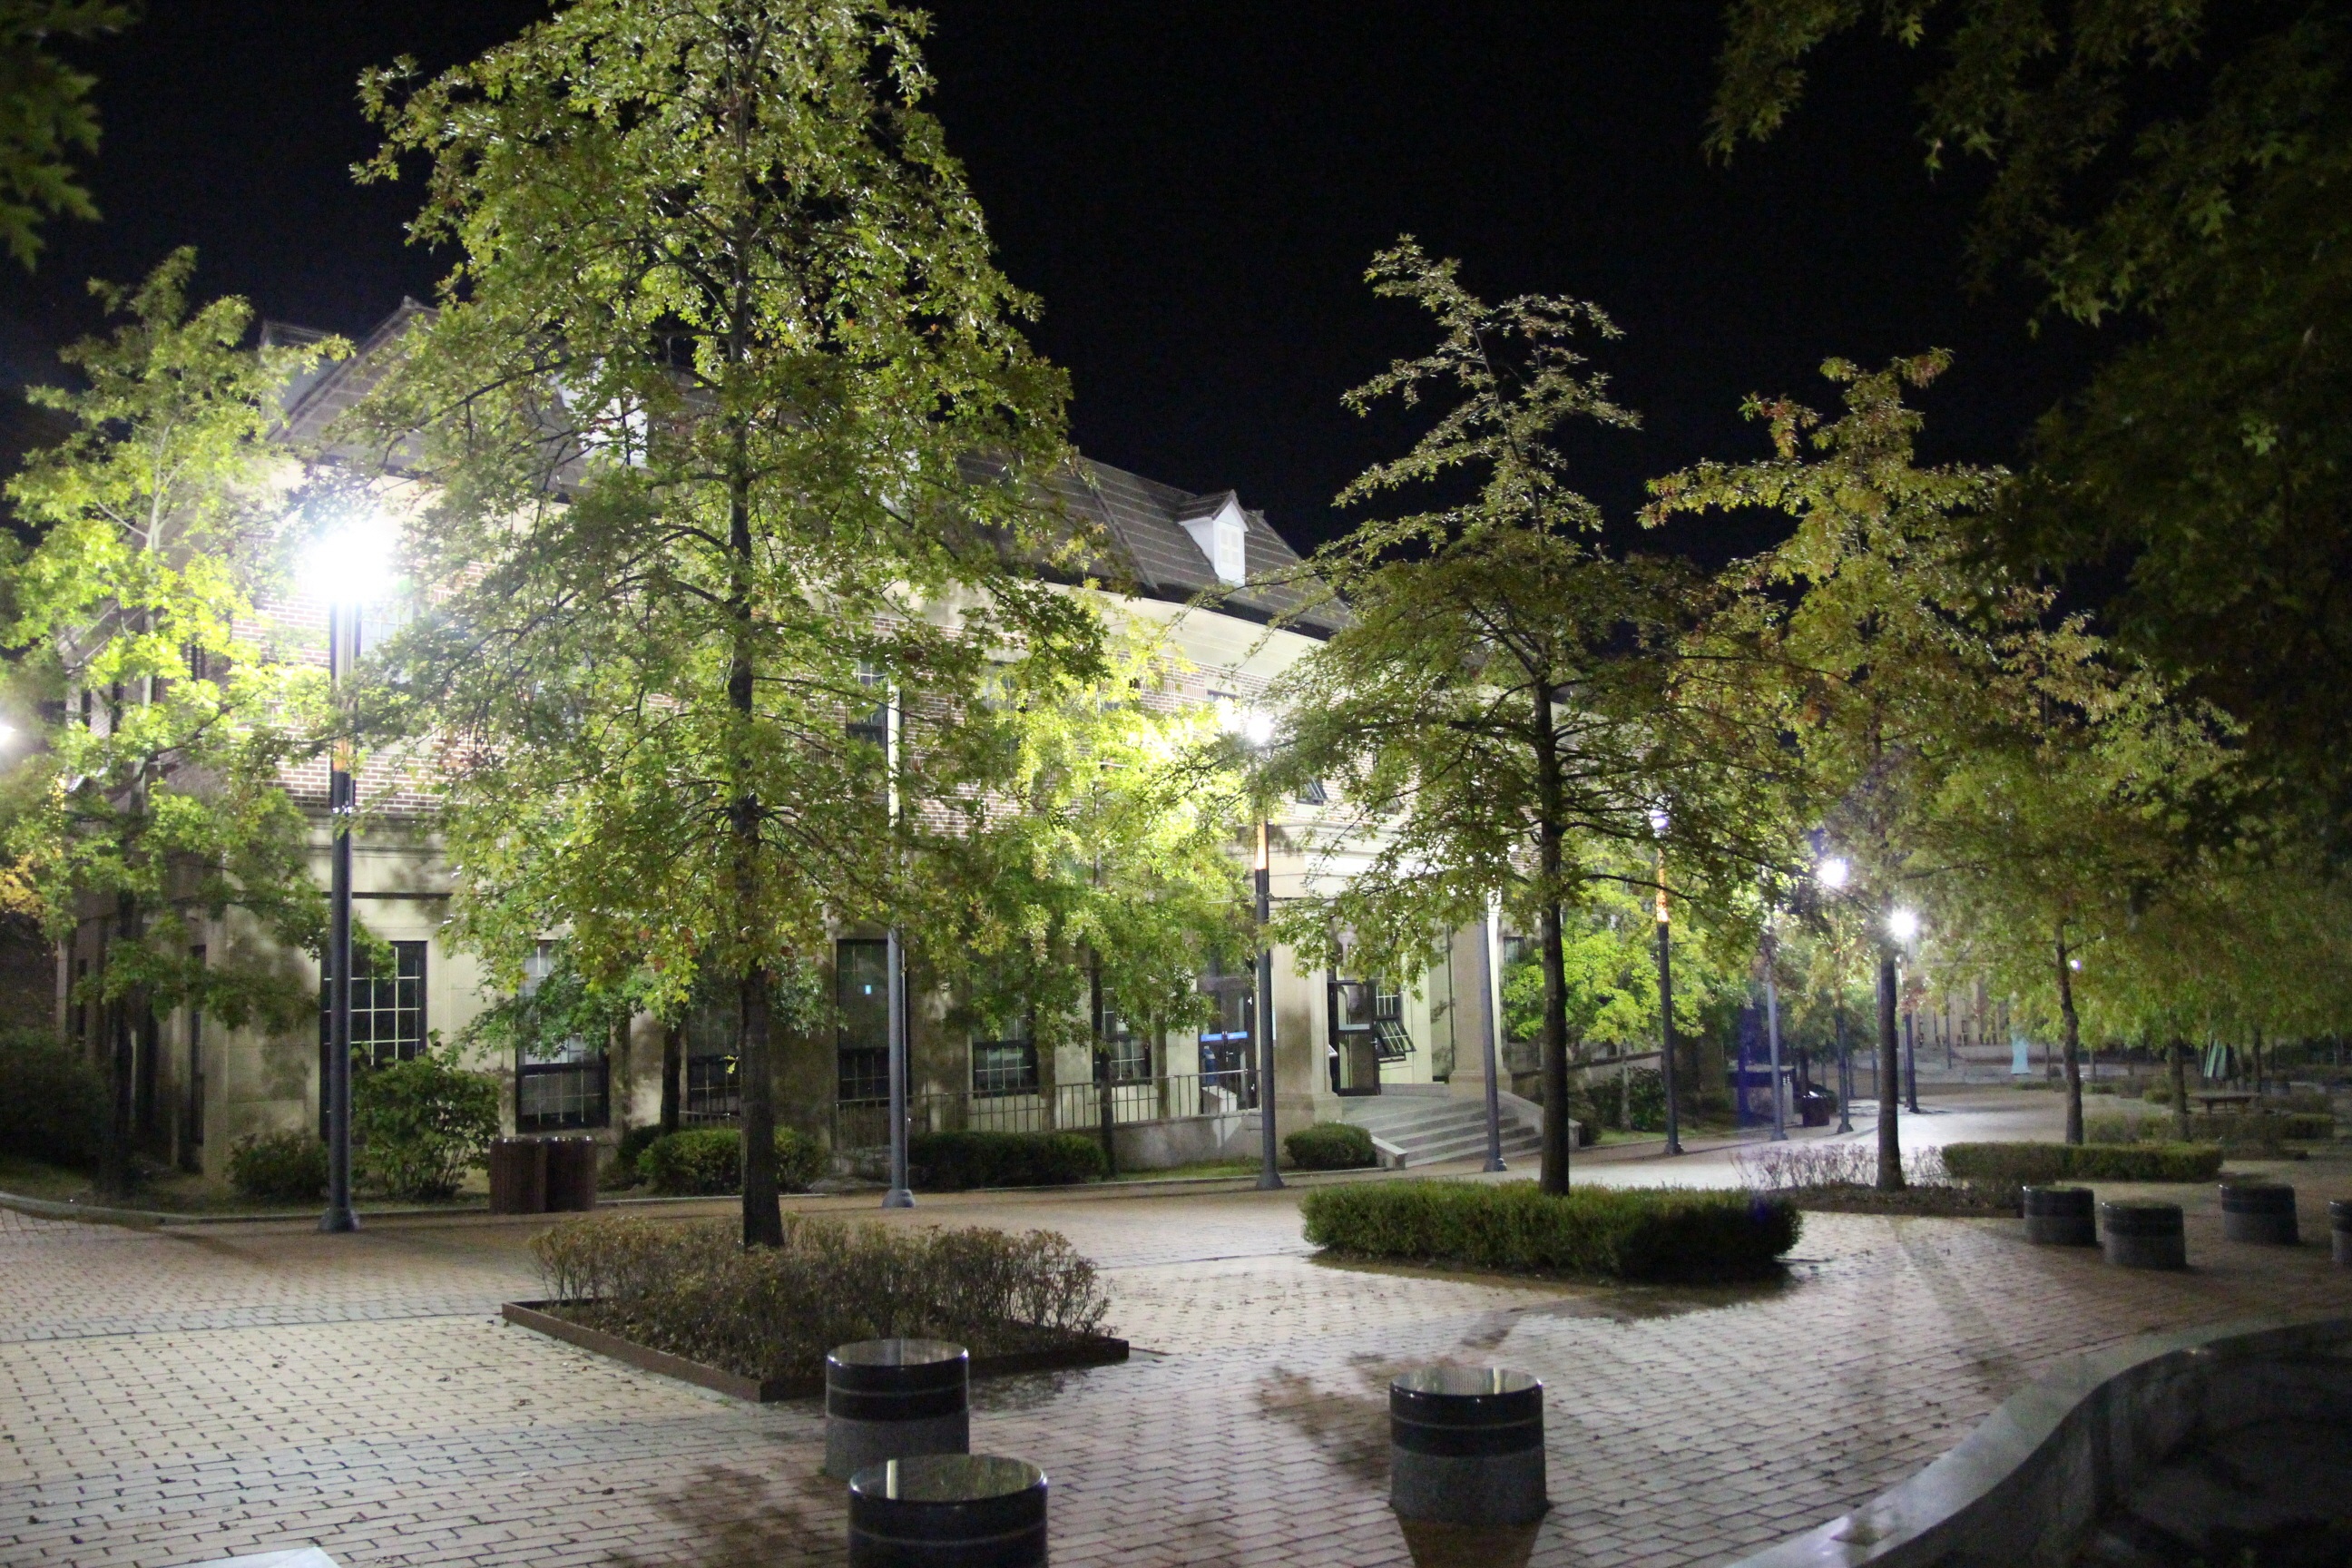
tree, plant, wood, night, flower, building, city, home, reflection, park, garden, lighting, waterway, in the evening, night view, water feature, town center, street lights, woody plant